Qods Mohajer

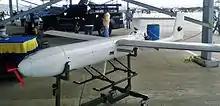
Venezuelan Arpia, a license-built copy of the Mohajer-2

In 2007, Venezuela signed an agreement with Iran to assemble 12 Mohajer-2 UAVs from knock-down kits supplied by Quds. Venezuelan state-owned defense contractor CAVIM began assembling the drones by 2009. US satellite imagery revealed the facility manufacturing the drones in 2010, and they were unveiled to the public as the CAVIM Arpia in 2012. Venezuela signed a $28 million contract to manufacture the UAVs, though it is unclear why, because this far exceeds the drones' value.